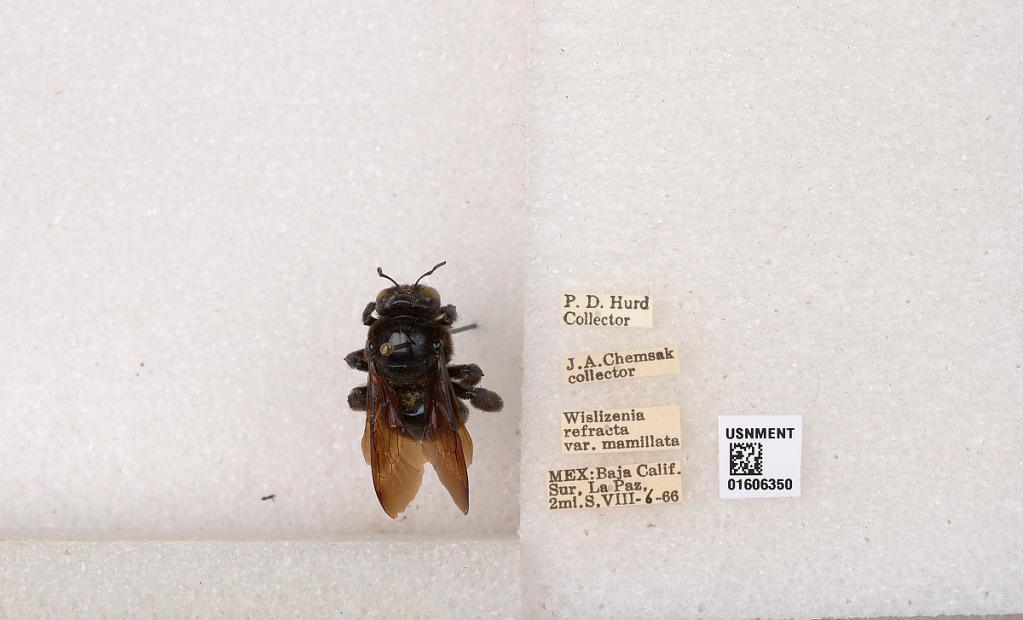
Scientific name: Xylocopa (Xylocopoides) californica arizonensis Cresson
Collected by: P. Hurd & J. Chemsak
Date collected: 1966-8-6
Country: Mexico
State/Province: Baja California Sur
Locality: La Paz, 2 mi. S